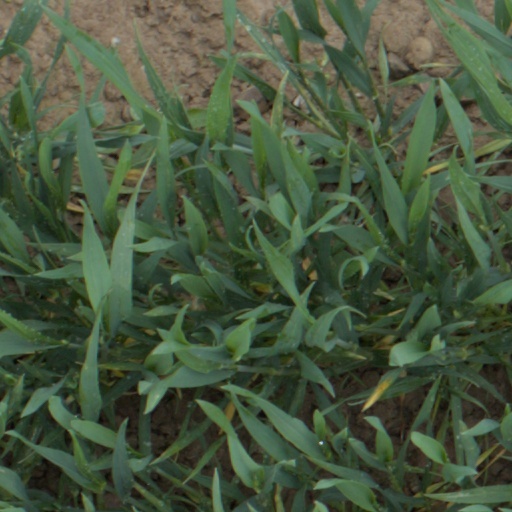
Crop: wheat